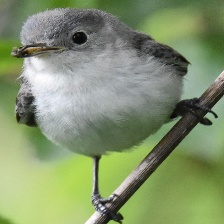
Species: BLUE GRAY GNATCATCHER
Scientific name: POLIOPTILA CAERULEA